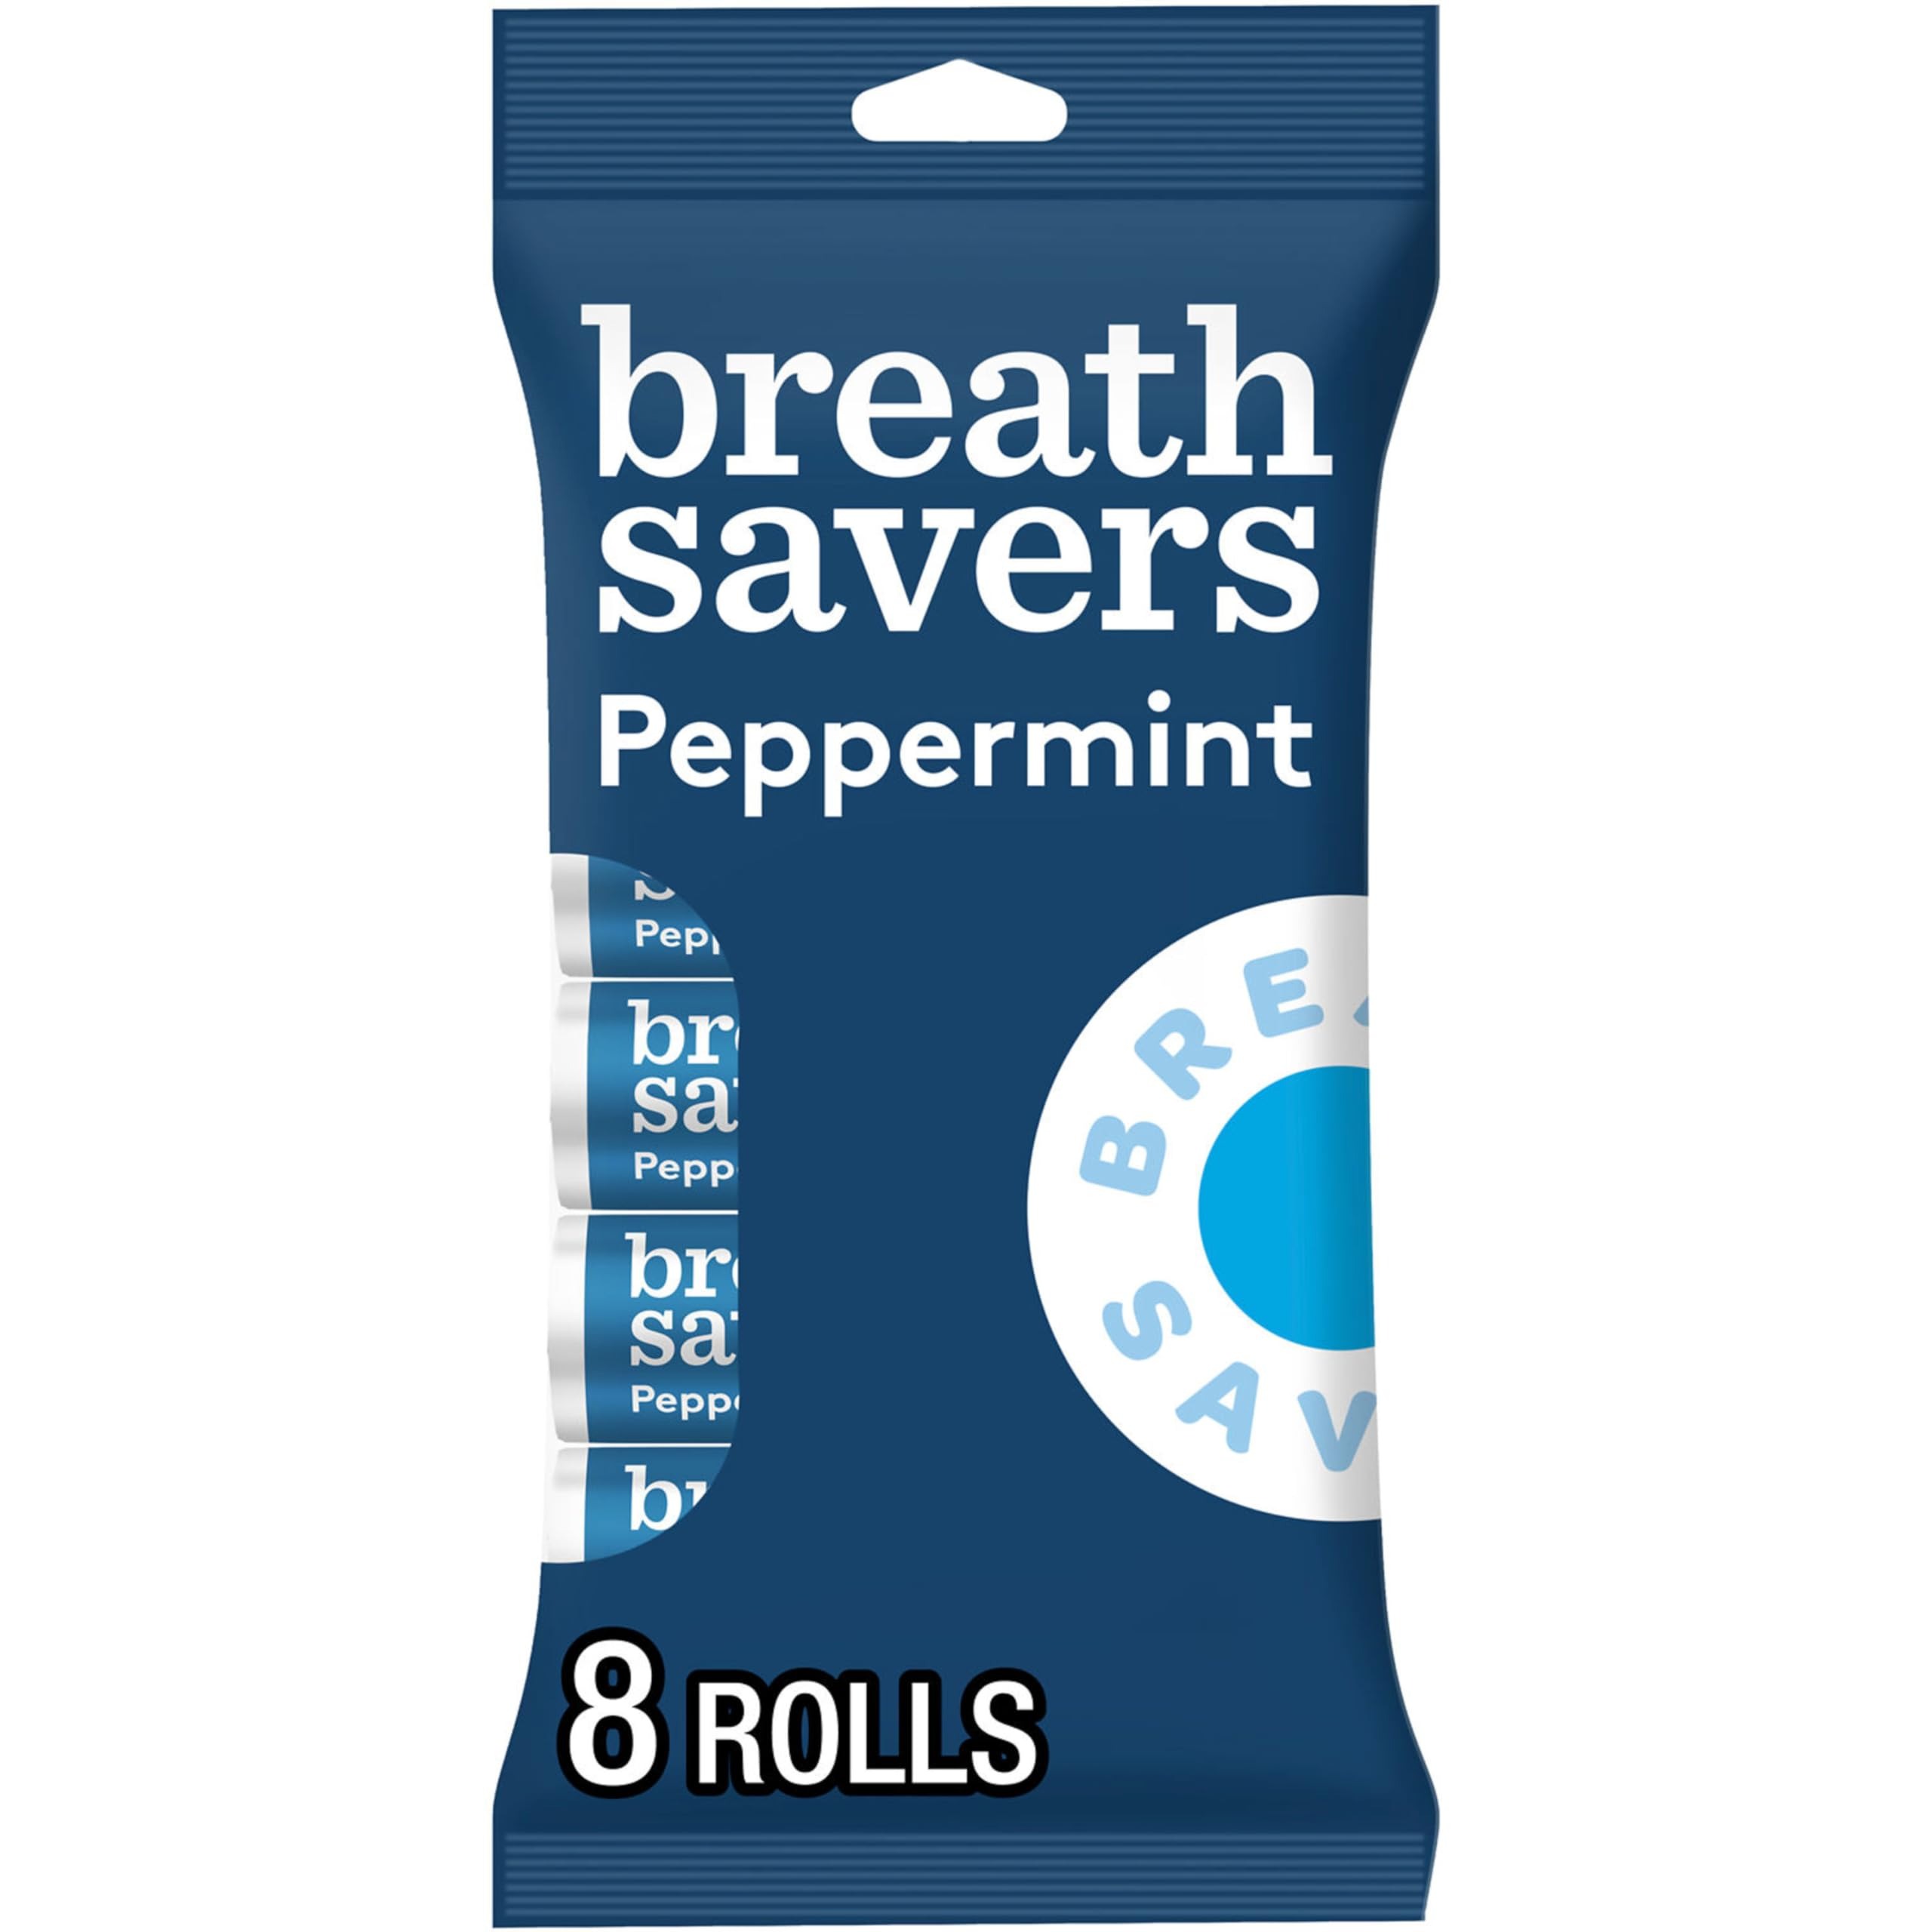
Item Name: BREATH SAVERS Peppermint Flavored Sugar Free Breath Mints Rolls, 0.75 oz (8 Count)
Bullet Point 1: Contains eight (8) 0.75-ounce rolls of BREATH SAVERS Peppermint Flavored Sugar Free Breath Mints
Bullet Point 2: Revitalizing peppermint flavored mints you can keep in your car, briefcase, candy dish or desk drawer
Bullet Point 3: Naturally flavored sugar free breath mints made with Neutrazin to neutralize bad breath in a pack of individually wrapped rolls for on-the-go convenience wherever the day leads
Bullet Point 4: Keep your breath fresh with peppermint flavored mints at birthday parties, graduation celebrations, wedding receptions and all the little moments in between
Bullet Point 5: Feel fresh throughout the entire day with delicious peppermint flavored BREATH SAVERS mints by your side to go with your best Valentine's Day, Easter, Christmas and Halloween candy
Value: 6.0
Unit: Ounce

Price: 7.79